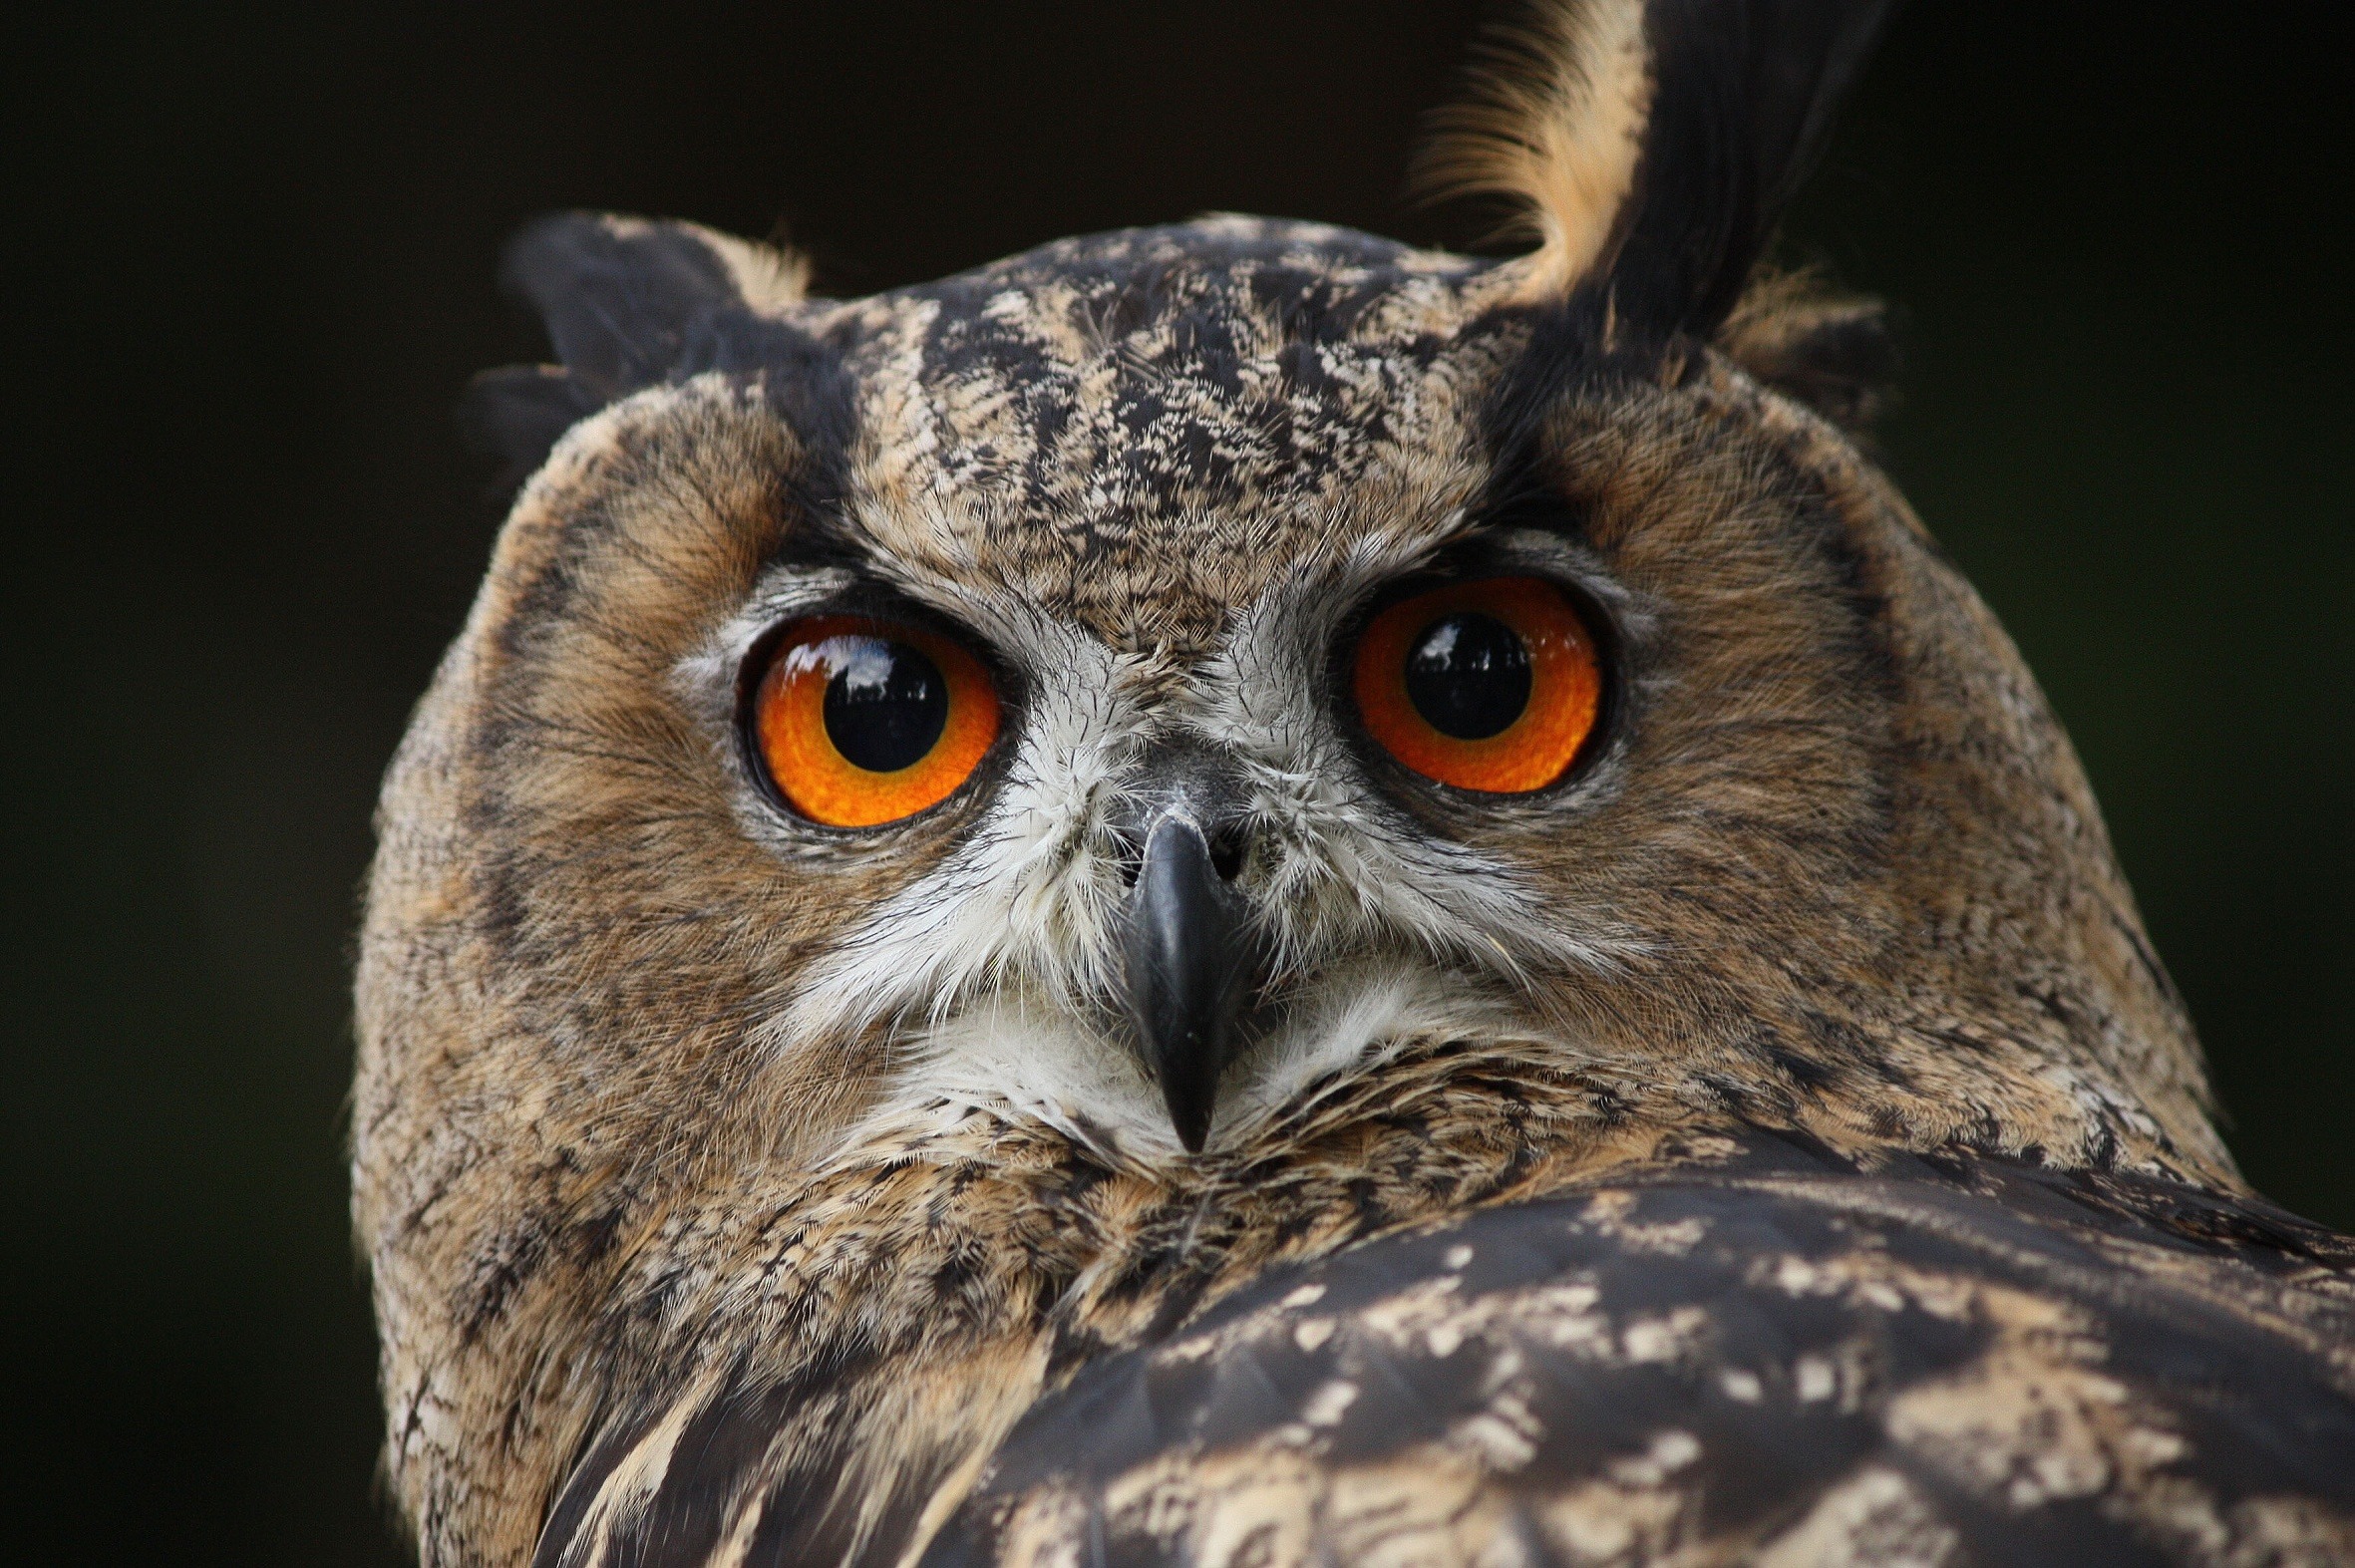
bird, wing, animal, wildlife, beak, owl, fauna, bird of prey, close up, vertebrate, nocturnal, falconry, eagle owl, great grey owl, accipitriformes, kautz, waldkautz